Roller skiing

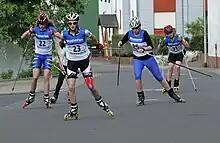
Roller skiing race—Skating technique.

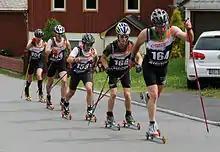
Roller skiing race—Classic technique.

The European Rollerski Federation was established around 1985, and the first European Championships were organized in the Netherlands in 1988.